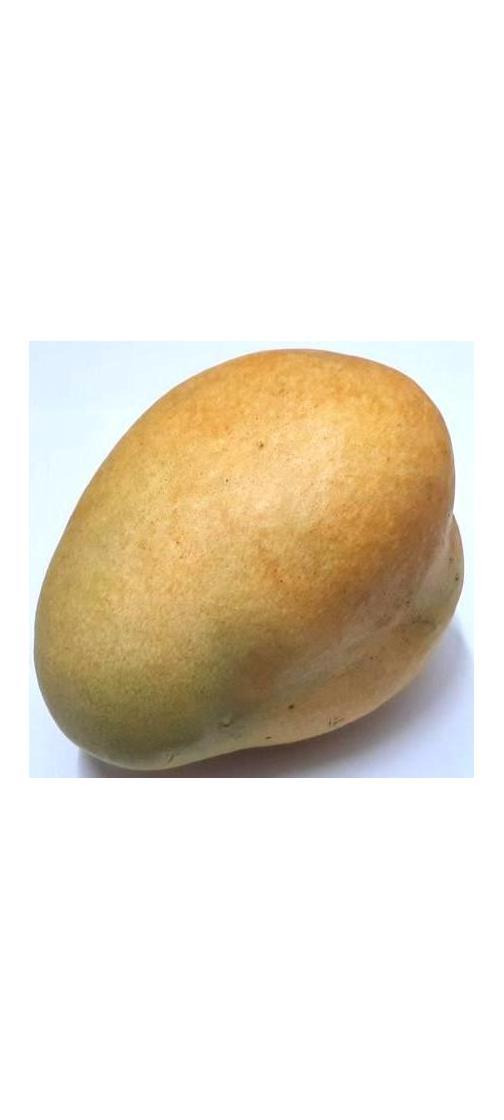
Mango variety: Bari-11